Jingmei metro station

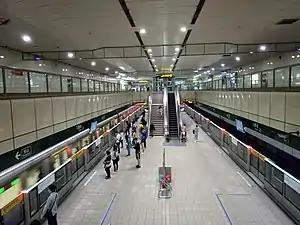
Platform

The Taipei Metro Jingmei station (formerly transliterated as Chingmei Station until 2003) is located in Wenshan District, Taipei, Taiwan. It is on the Songshan–Xindian line.